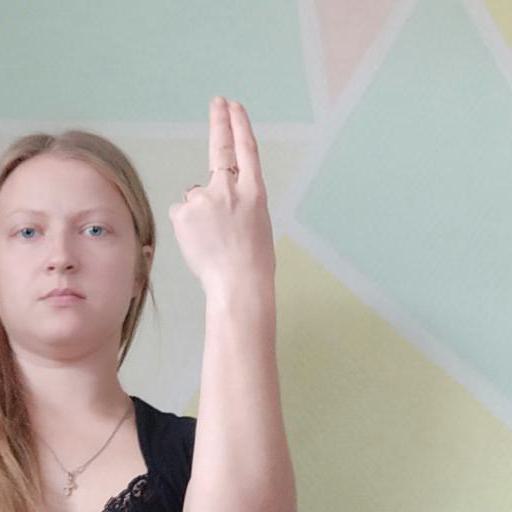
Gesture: two_up_inverted